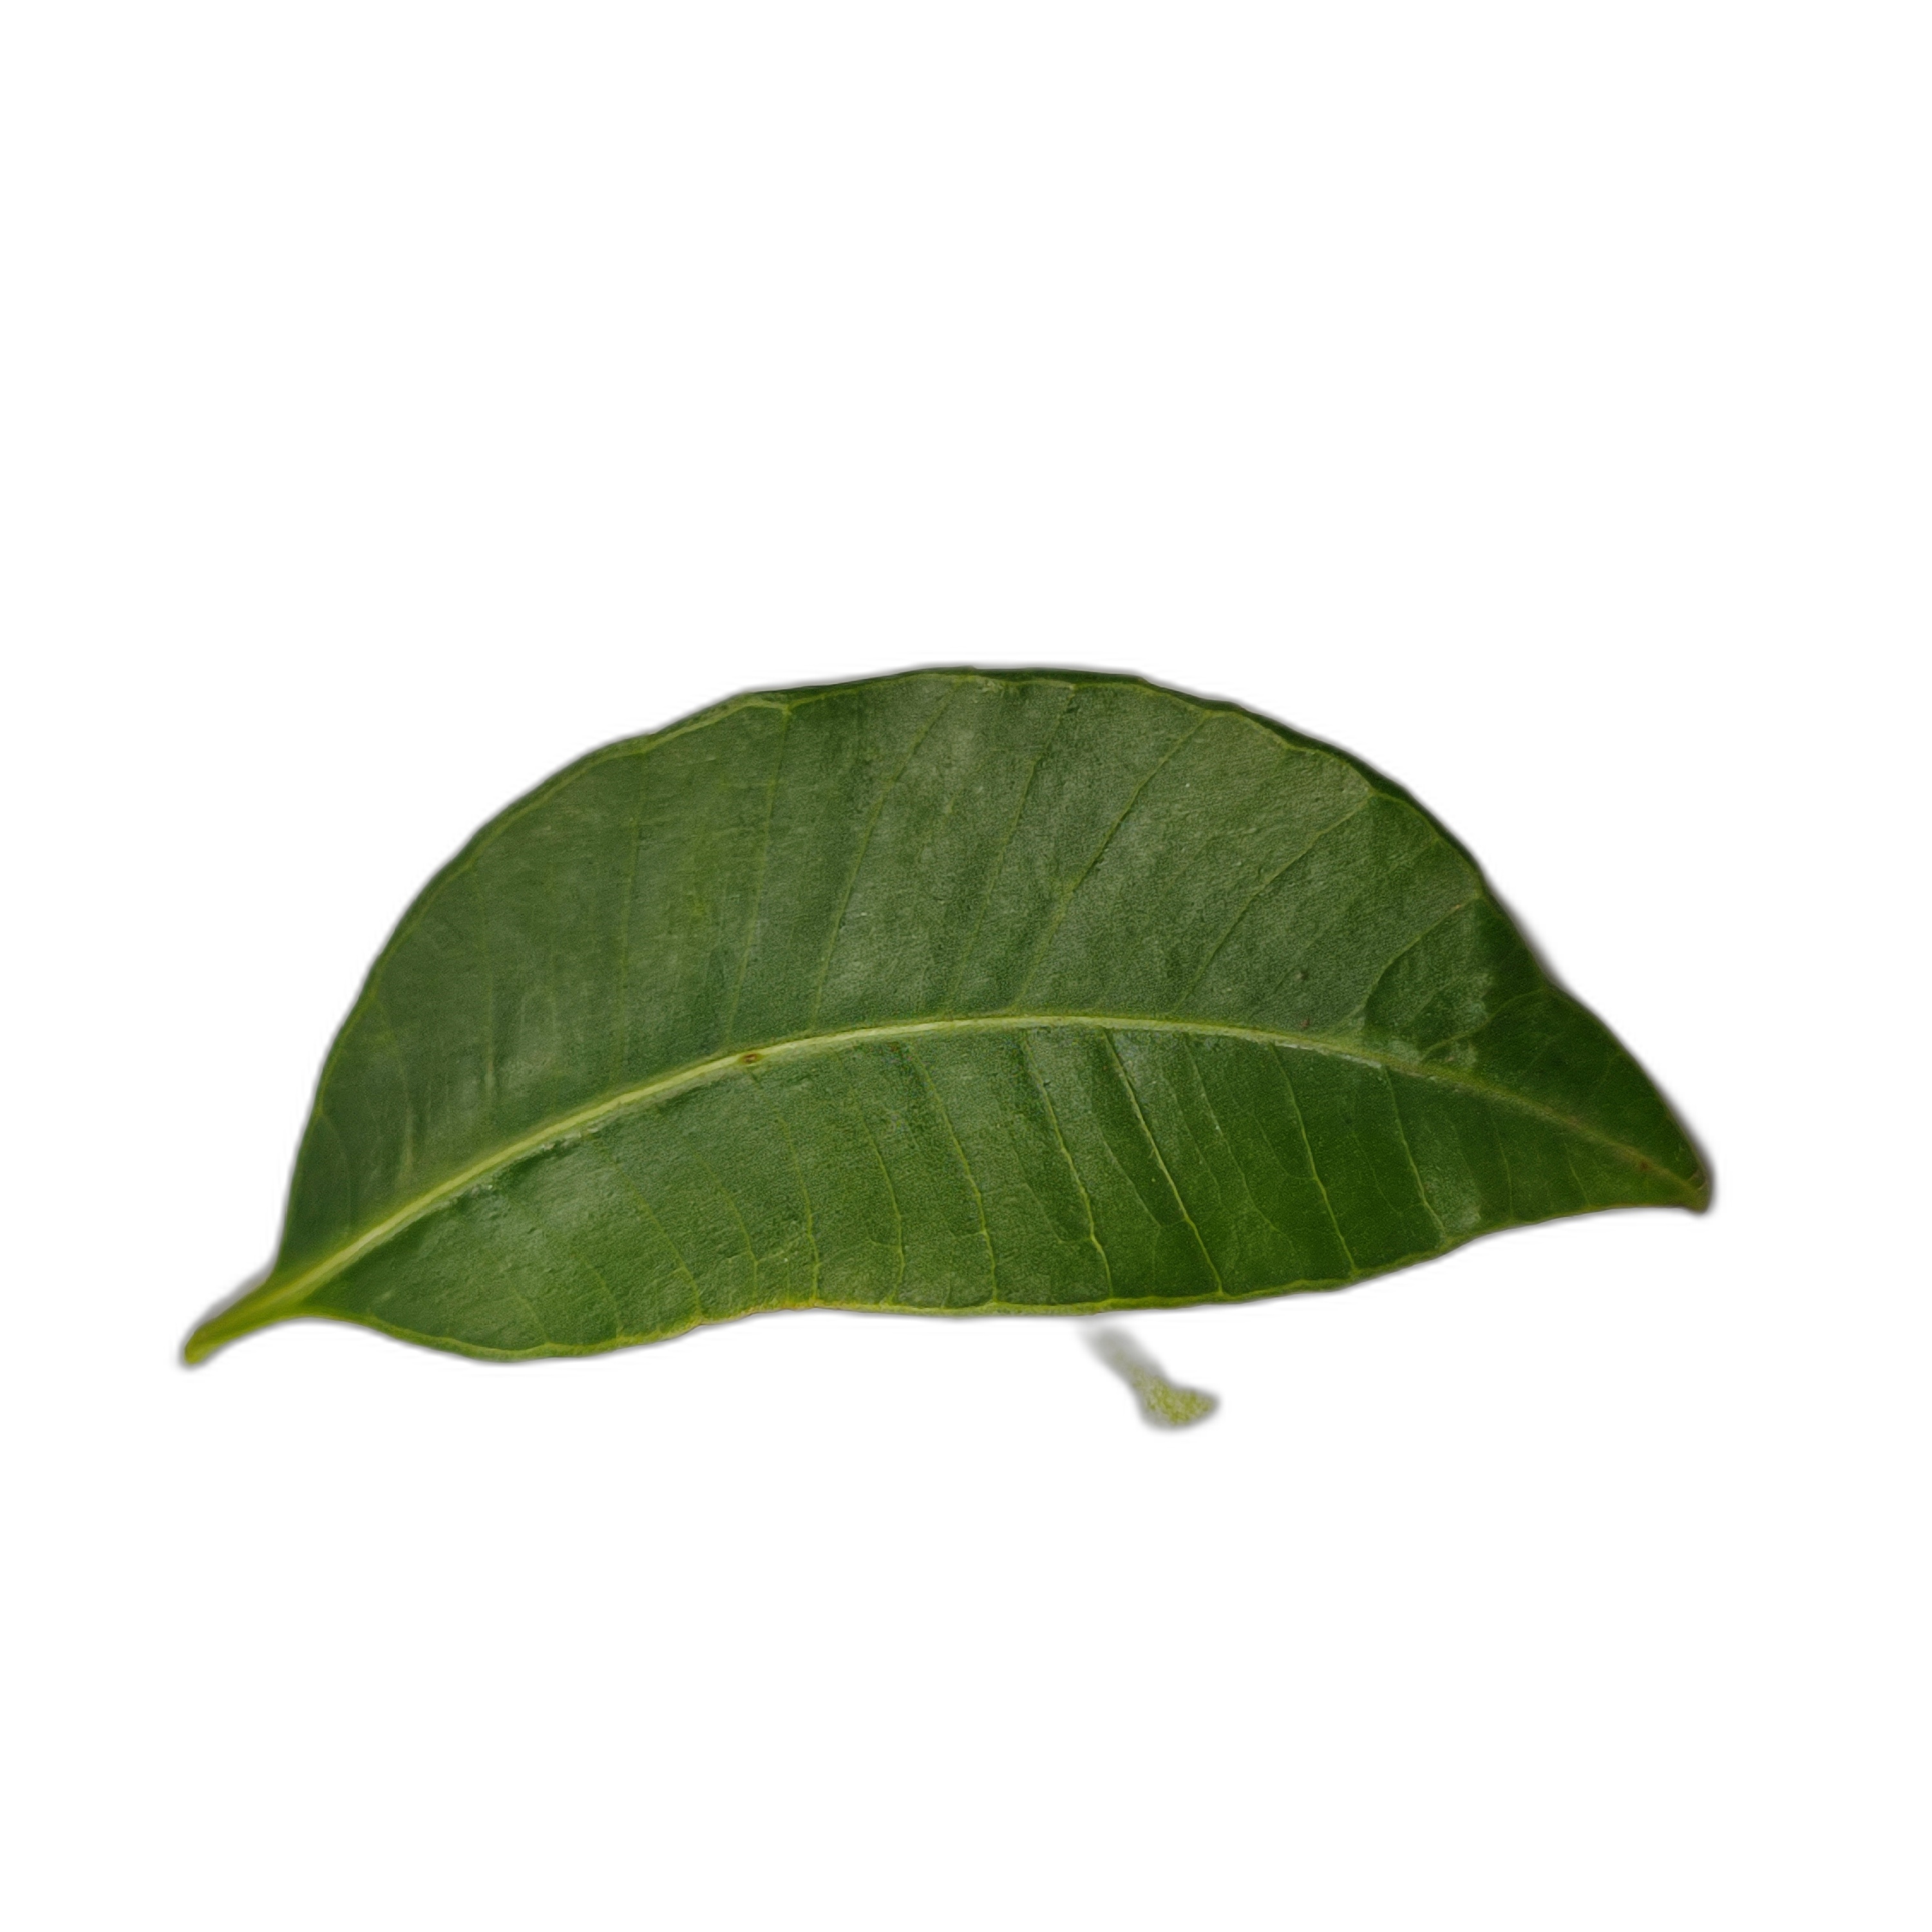
Label: healthy